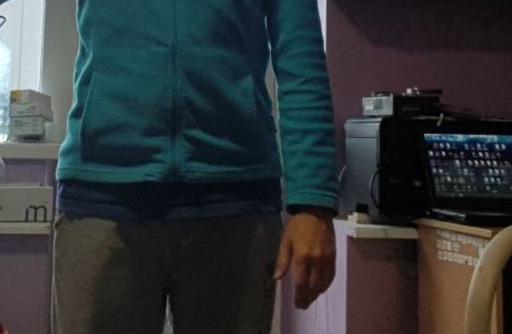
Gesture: no_gesture